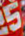
Number: 5